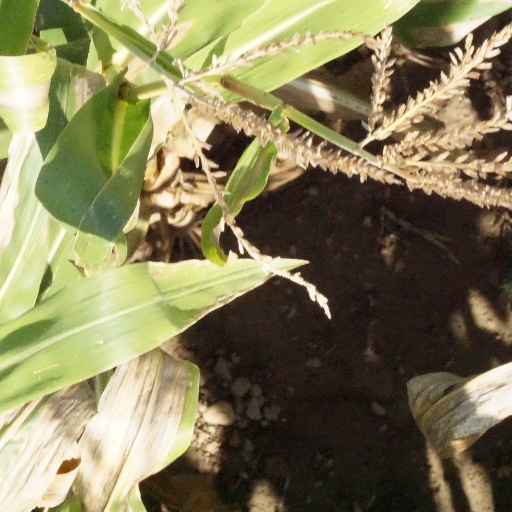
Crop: maize; corn